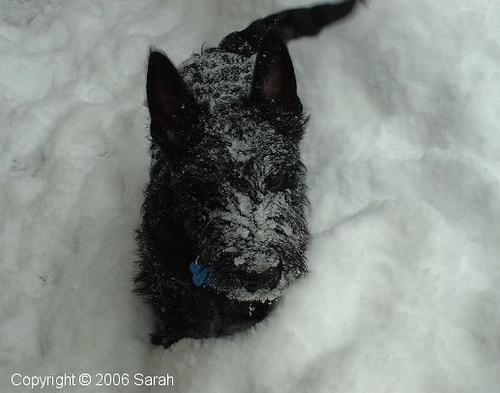
Scotch_terrier